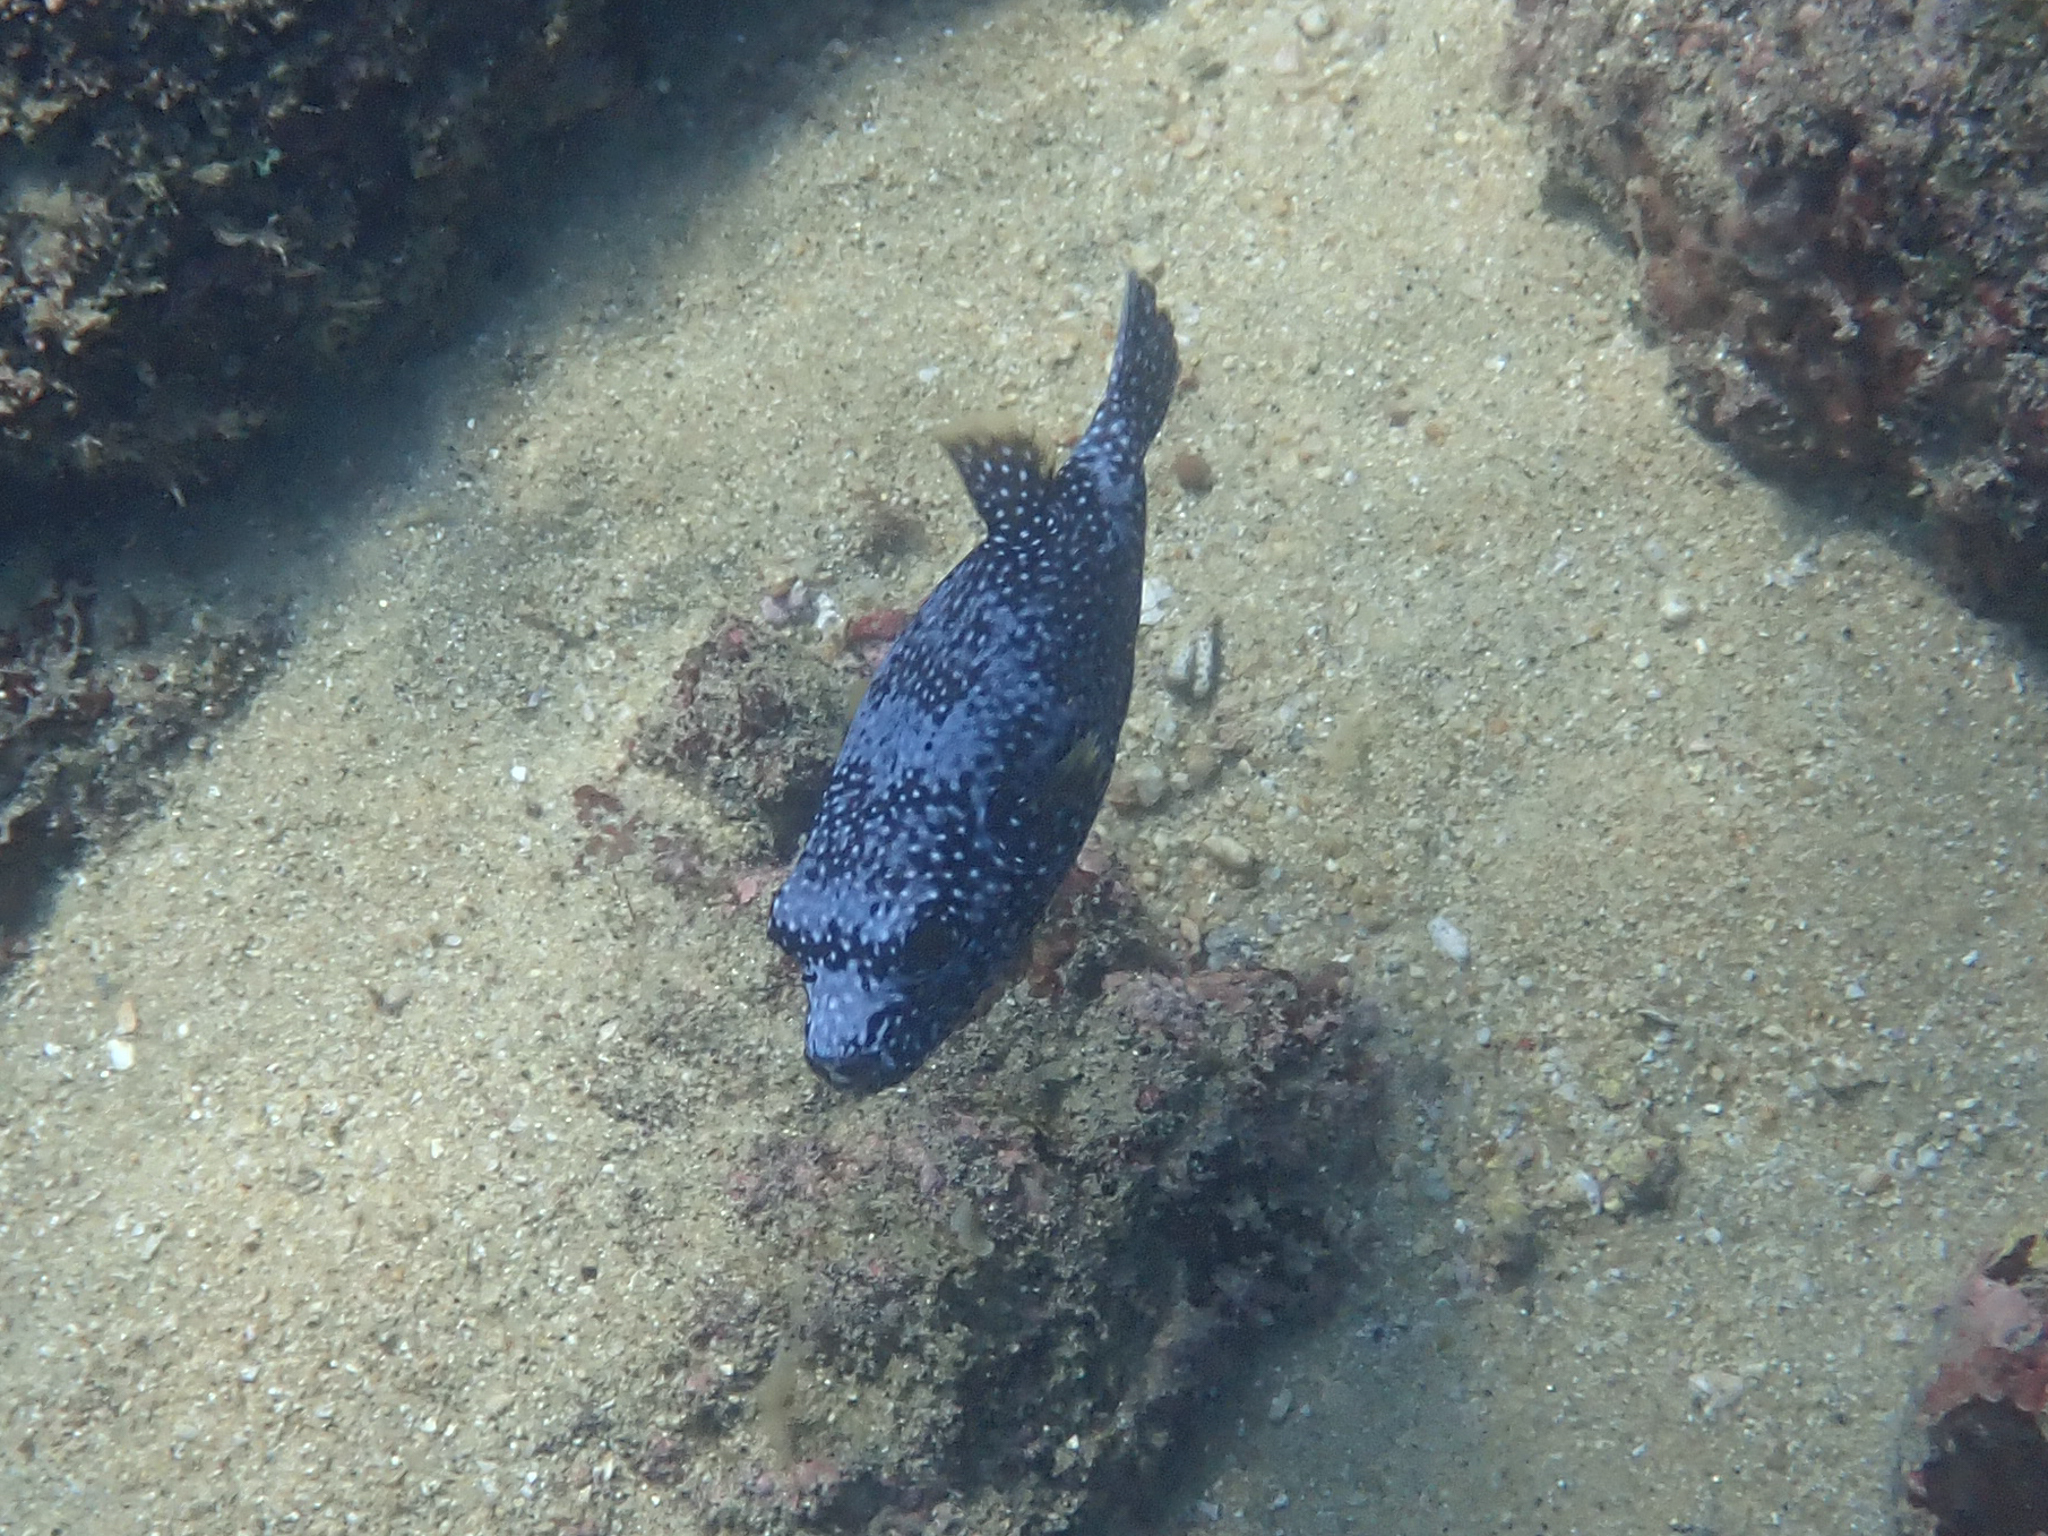
Arothron meleagris (Guineafowl Puffer)